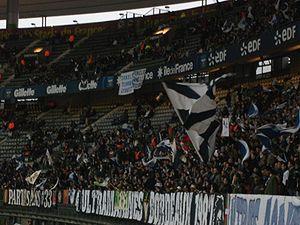
Nommé à l'origine football association, le football /futbol/, ou soccer, est un sport collectif qui se joue principalement au pied avec un ballon sphérique. Il oppose deux équipes de onze joueurs dans un stade, que ce soit sur un terrain gazonné ou sur un plancher. L'objectif de chaque camp est de mettre le ballon dans le but adverse, sans utiliser les bras, et de le faire plus souvent que l'autre équipe.
Le championnat de France de football, appelé Ligue 1 est le championnat professionnel de football de plus haut niveau de la Fédération française de football.
Auparavant situés devant le panneau d'affichage des scores en virage Nord, les plus fervents supporters du FC Girondins de Bordeaux ont émigré au virage sud quand le panneau a été modernisé et déplacé au début des années 1980. Cette tribune populaire debout, sans réelle organisation à ses débuts, vit alors dans le milieu des années 1980 l'apparition de groupes de supporters plus ou moins organisés.